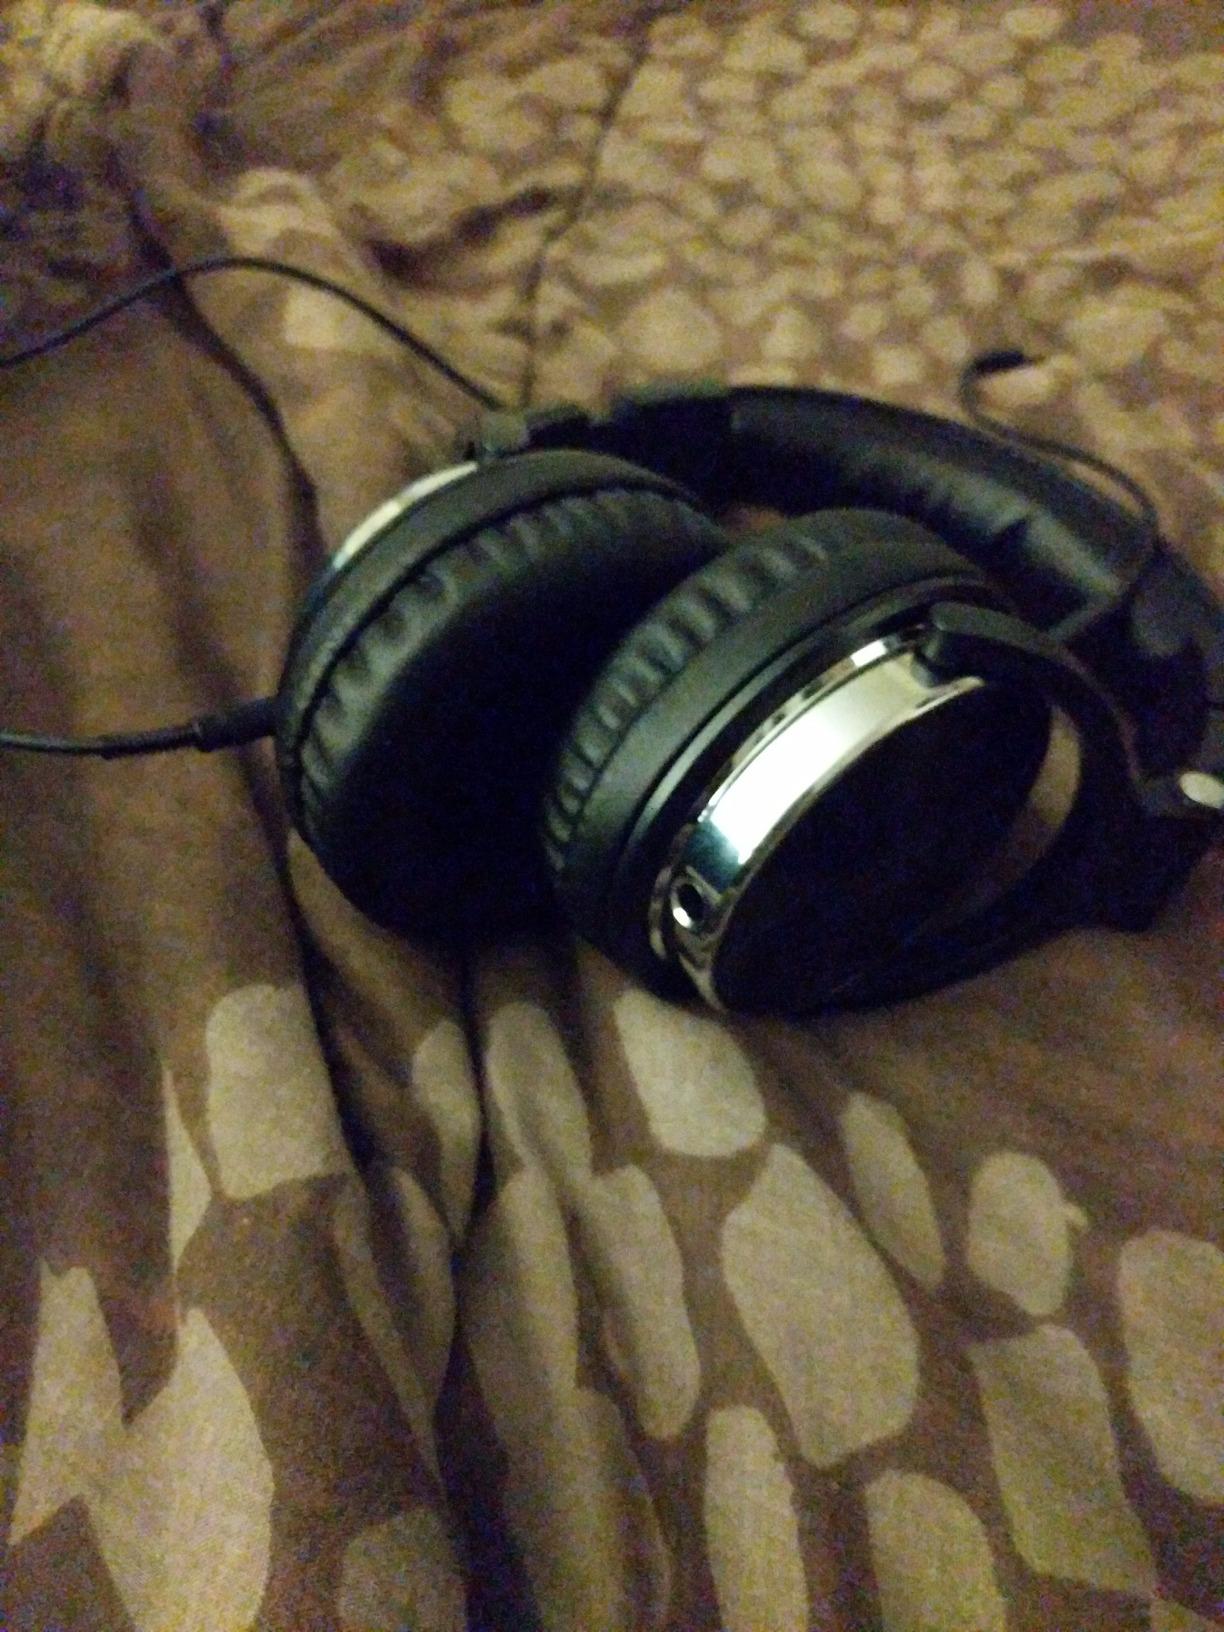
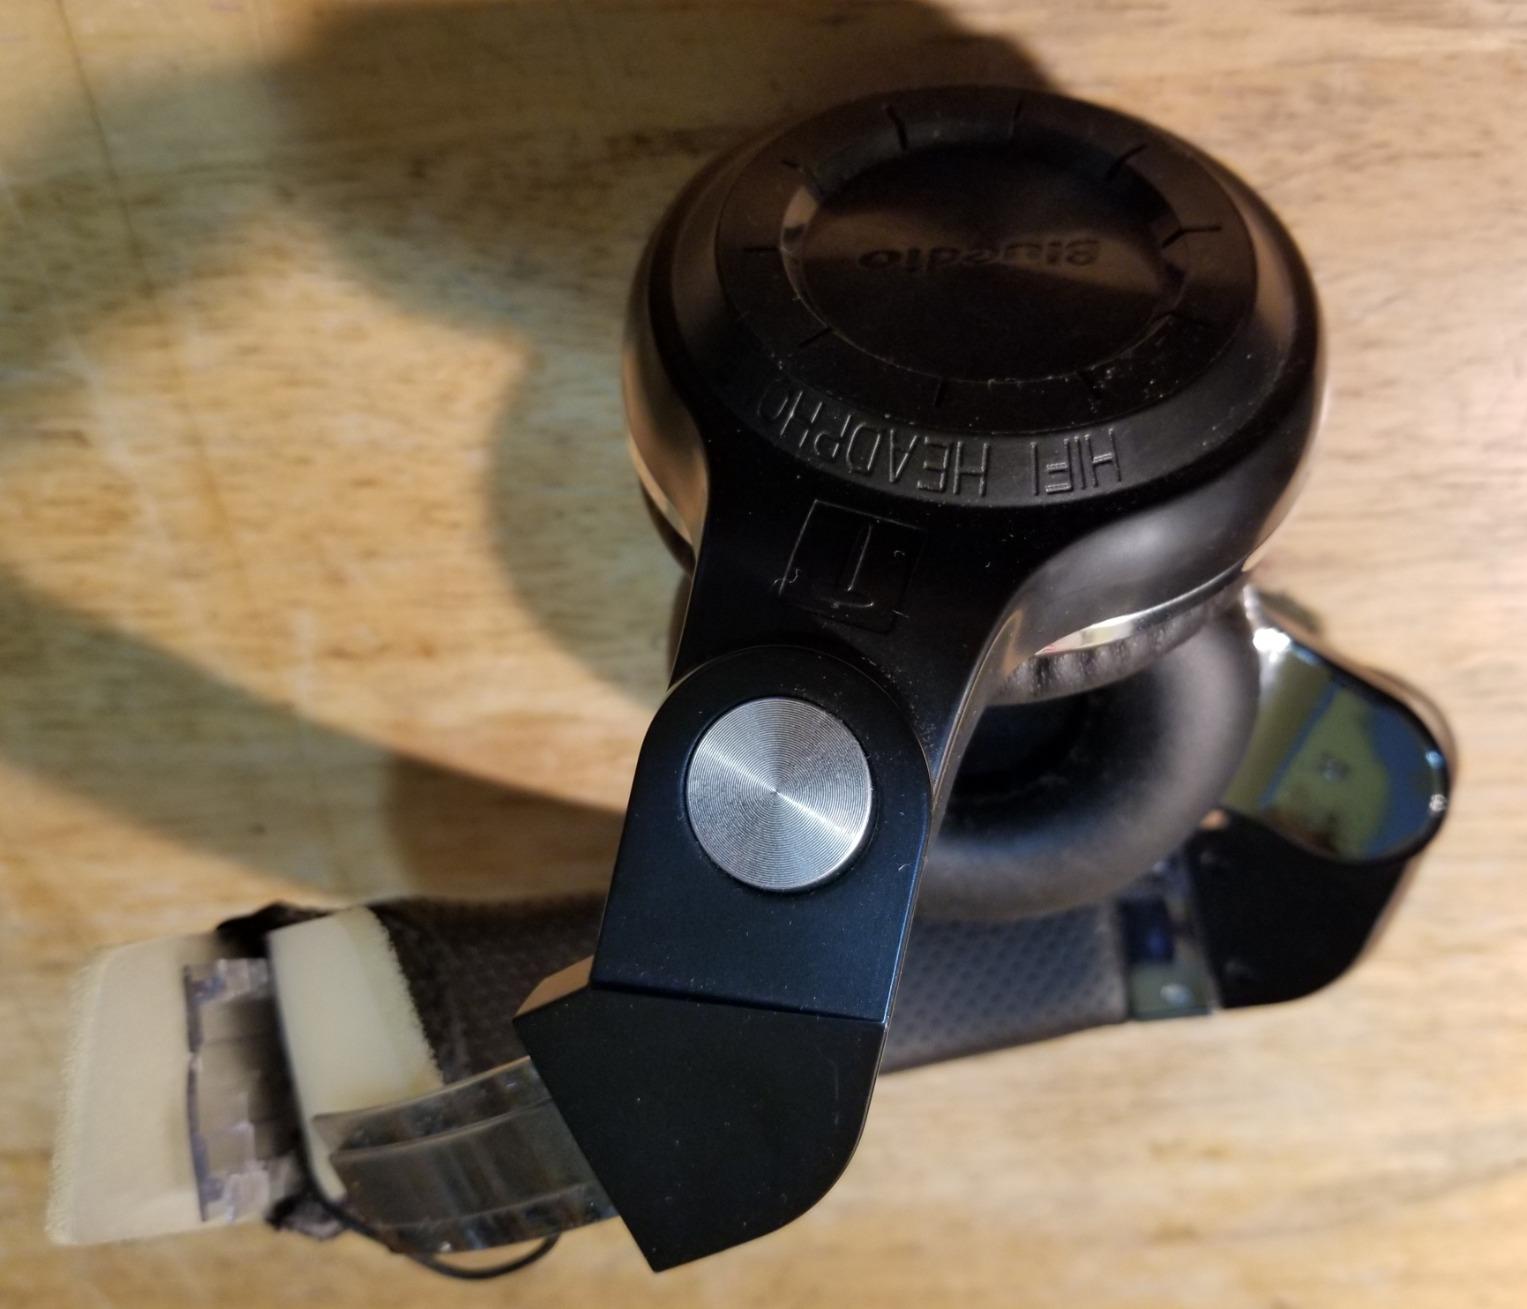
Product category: headphones
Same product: no